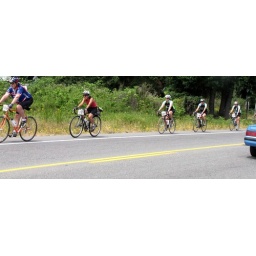
A shot from my truck window while driving down Highway 507, near Roy Washington....